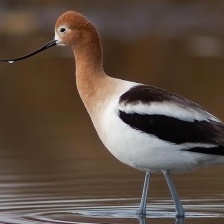
Species: AMERICAN AVOCET
Scientific name: PSITTACULA EUPATRIA